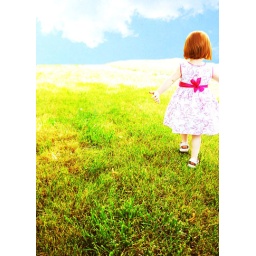
My daughter flying on our front lawn. The sky was added in Photoshop.Photo published in Creating Keepsakes Magazine. 08.2008